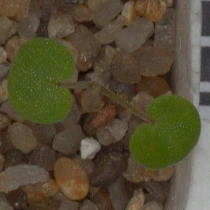
Label: smallflowered_cranesbill